The Skywayman

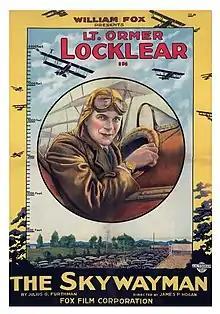
Theatrical release poster

The Skywayman is a 1920 American silent action drama film directed by James P. Hogan and produced and distributed by Fox Film Corporation. The film starred noted aerial stunt pilot Ormer Locklear and Louise Lovely. After having appeared in "The Great Air Robbery" (1919), a film that showcased his aerial talents, Locklear, considered the foremost "aviation stunt man in the world", was reluctant to return to the air show circuit. During the production, Locklear and his co-pilot Milton "Skeets" Elliot died after crashing during a night scene. "The Skywayman" was subsequently released shortly after, capitalizing on their deaths.